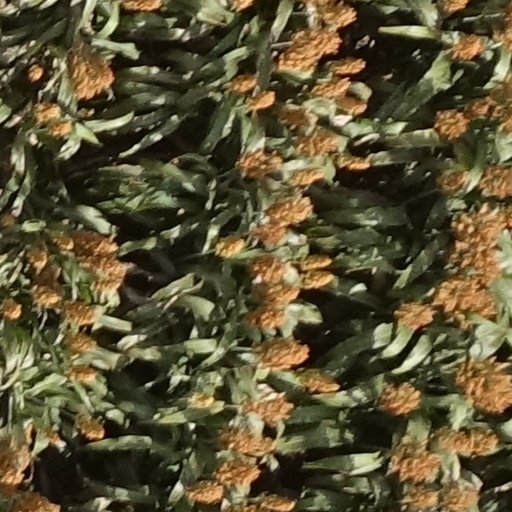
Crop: sorghum